Kazandibi

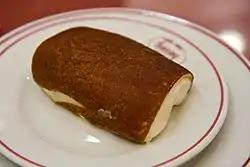
"Kazandibi"

Kazandibi or kazan dibi (lit. 'bottom of kazan or cauldron') is a Turkish dessert and a type of caramelized milk pudding. It was developed in the kitchens of the Ottoman Palace and is one of the most popular Turkish desserts today.